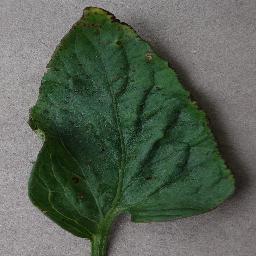
Label: Tomato___Bacterial_spot